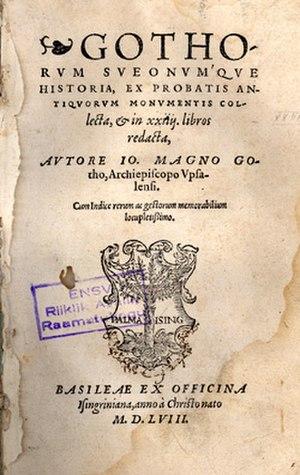
L’Historia de omnibus Gothorum Sueonumque regibus est une œuvre posthume partiellement pseudo-historique de Johannes Magnus, le dernier archevêque catholique de Suède. Elle a été publiée en latin à Rome en 1554, dix ans après la mort de son auteur.